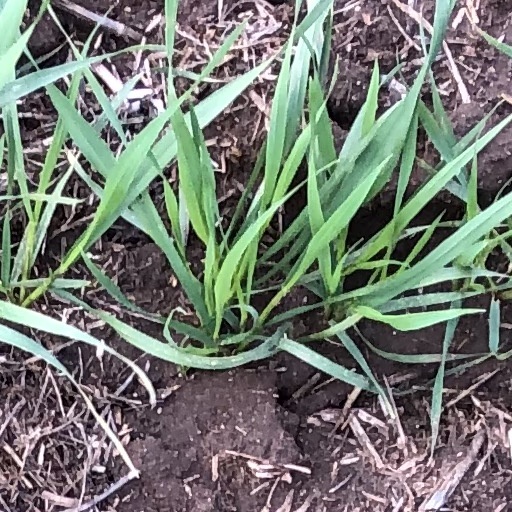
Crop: wheat